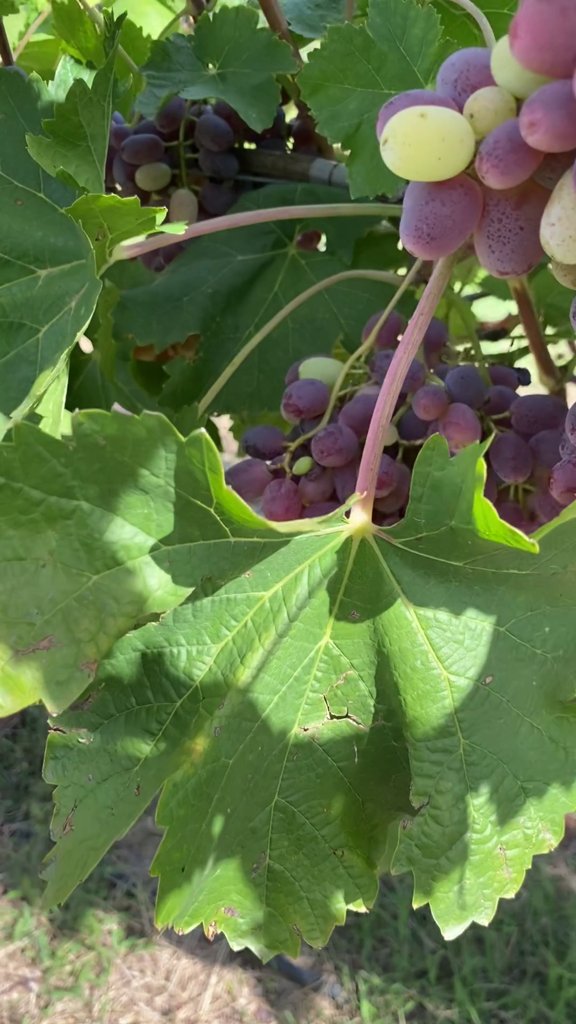
Berries visible: 74
Grape clusters: 3